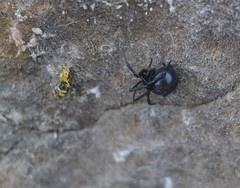
Species: Lactrodectus_hesperus